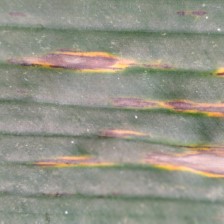
Label: sigatoka